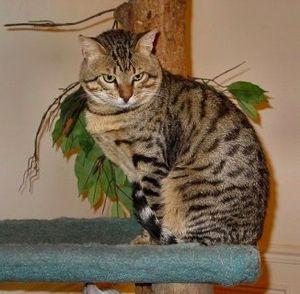
Maslama de fondcombe, dit l'égyptien, mau égyptien bronze Mis à disposition de Wikipédia par Didier Hallépée et l'Association Internationale du Mau Egyptien
La liste des races de chats ci-dessous se présente par ordre alphabétique.
Le mau égyptien est une race de chat originaire d'Égypte et développée à partir des années 1953 en Italie puis aux États-Unis par une princesse russe. Rapidement reconnue par les registres d'élevage, la race se heurte dans les années 1980 à un problème de consanguinité : de nombreux chats originaires d'Inde et d'Égypte sont intégrés dans la race afin d'en augmenter le bassin génétique.